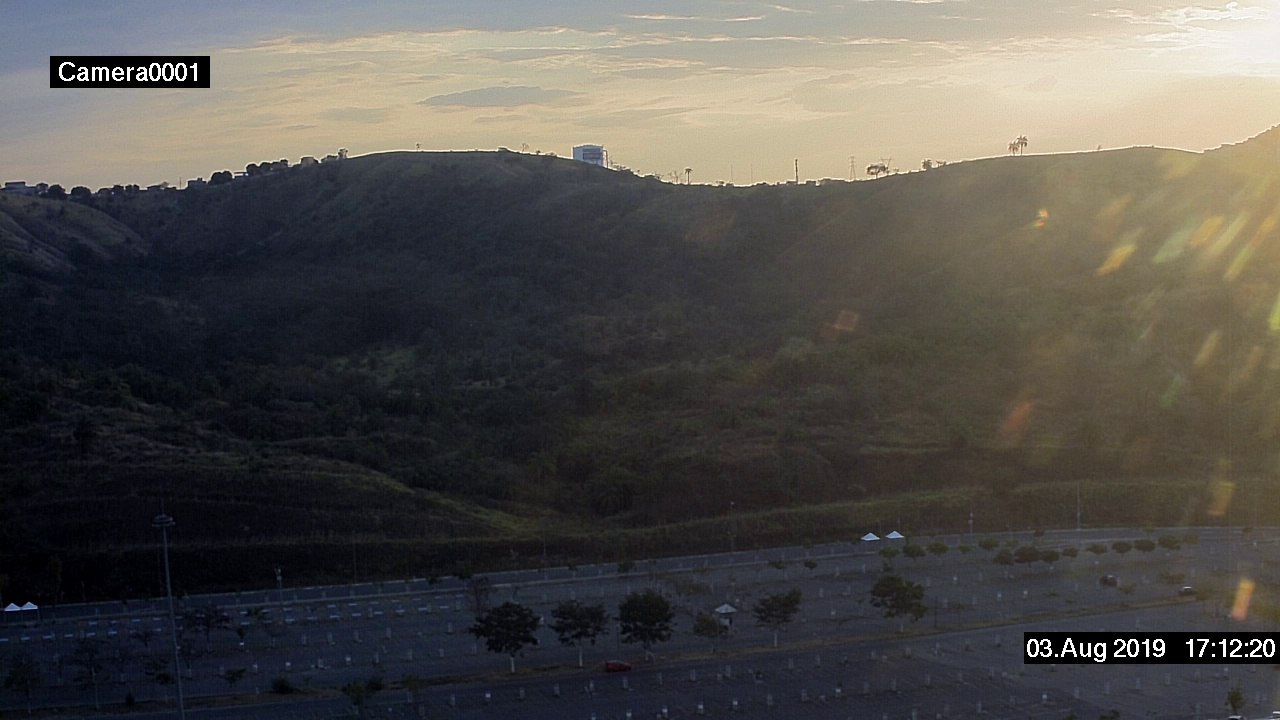
Fire: no
Smoke: no